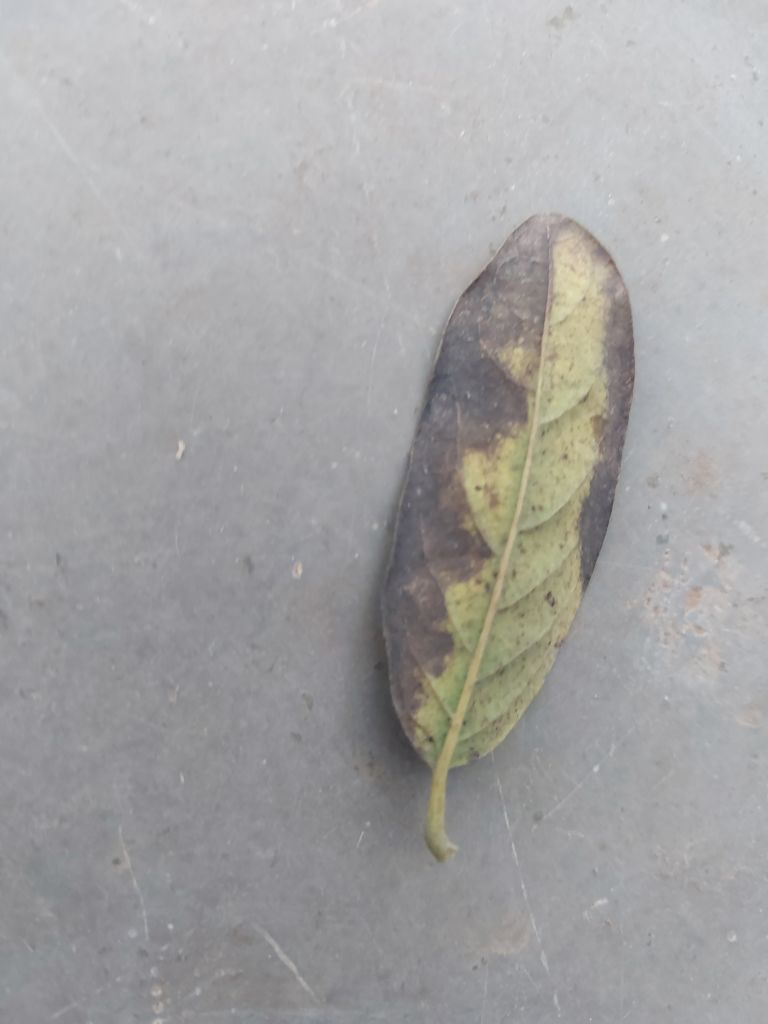
Disease label: Leaf spot on Leaves